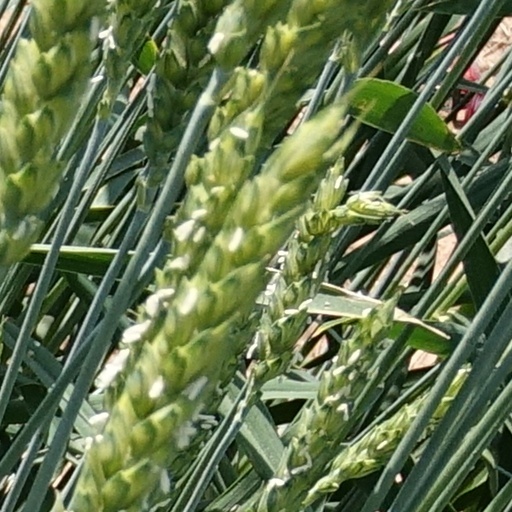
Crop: wheat